Social Theory of International Politics

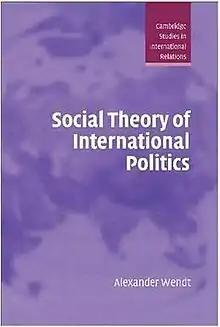

Social Theory of International Politics is a book by Alexander Wendt. It expresses a constructivist approach to the study of international relations and is one of the leading texts within the constructivist approach to international relations scholarship.